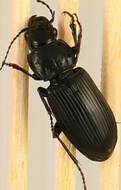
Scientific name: Pterostichus melanarius melanarius
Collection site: Steigerwaldt-Chequamegon NEON (STEI), plot STEI_004